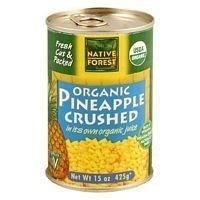
Item Name: NATIVE FOREST PINEAPPLE CRUSHED, 14 OZ, PK- 6
Value: 1.0
Unit: Count

Price: 49.49